Gilgal

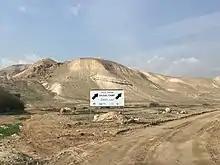
Proposed location of Biblical Gilgal in the West Bank

According to , Gilgal is a location "on the eastern border of Jericho" where the Israelites encamped immediately after crossing the Jordan River. There, they erected twelve stones as a memorial to the miraculous stopping of the river when they crossed. Joshua then ordered the Israelites who had been born during the Exodus to be circumcised at this spot. The Bible refers to this place as "Givat Ha'aralot", then says that Joshua called the place Gilgal because, in his words, "today I have removed ("galoti") the shame of Egypt from upon you."